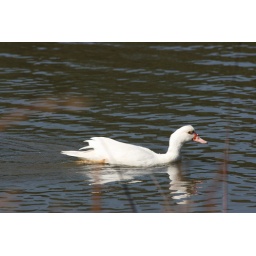
Muscovy duck swimming in our pond